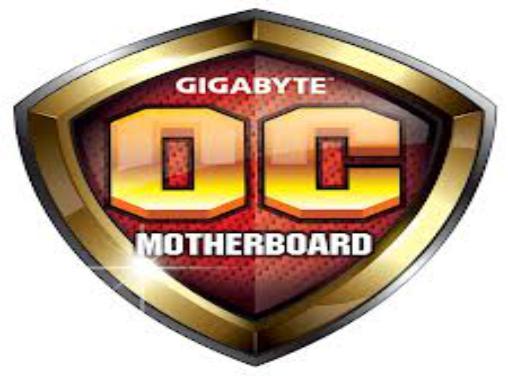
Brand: Gigabyte
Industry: Electronic